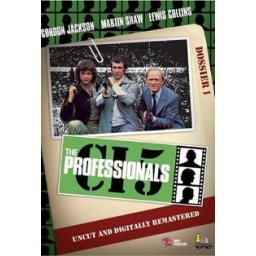
professionals..tv ...see board5 by white lion pub southall and dr who filming.tv